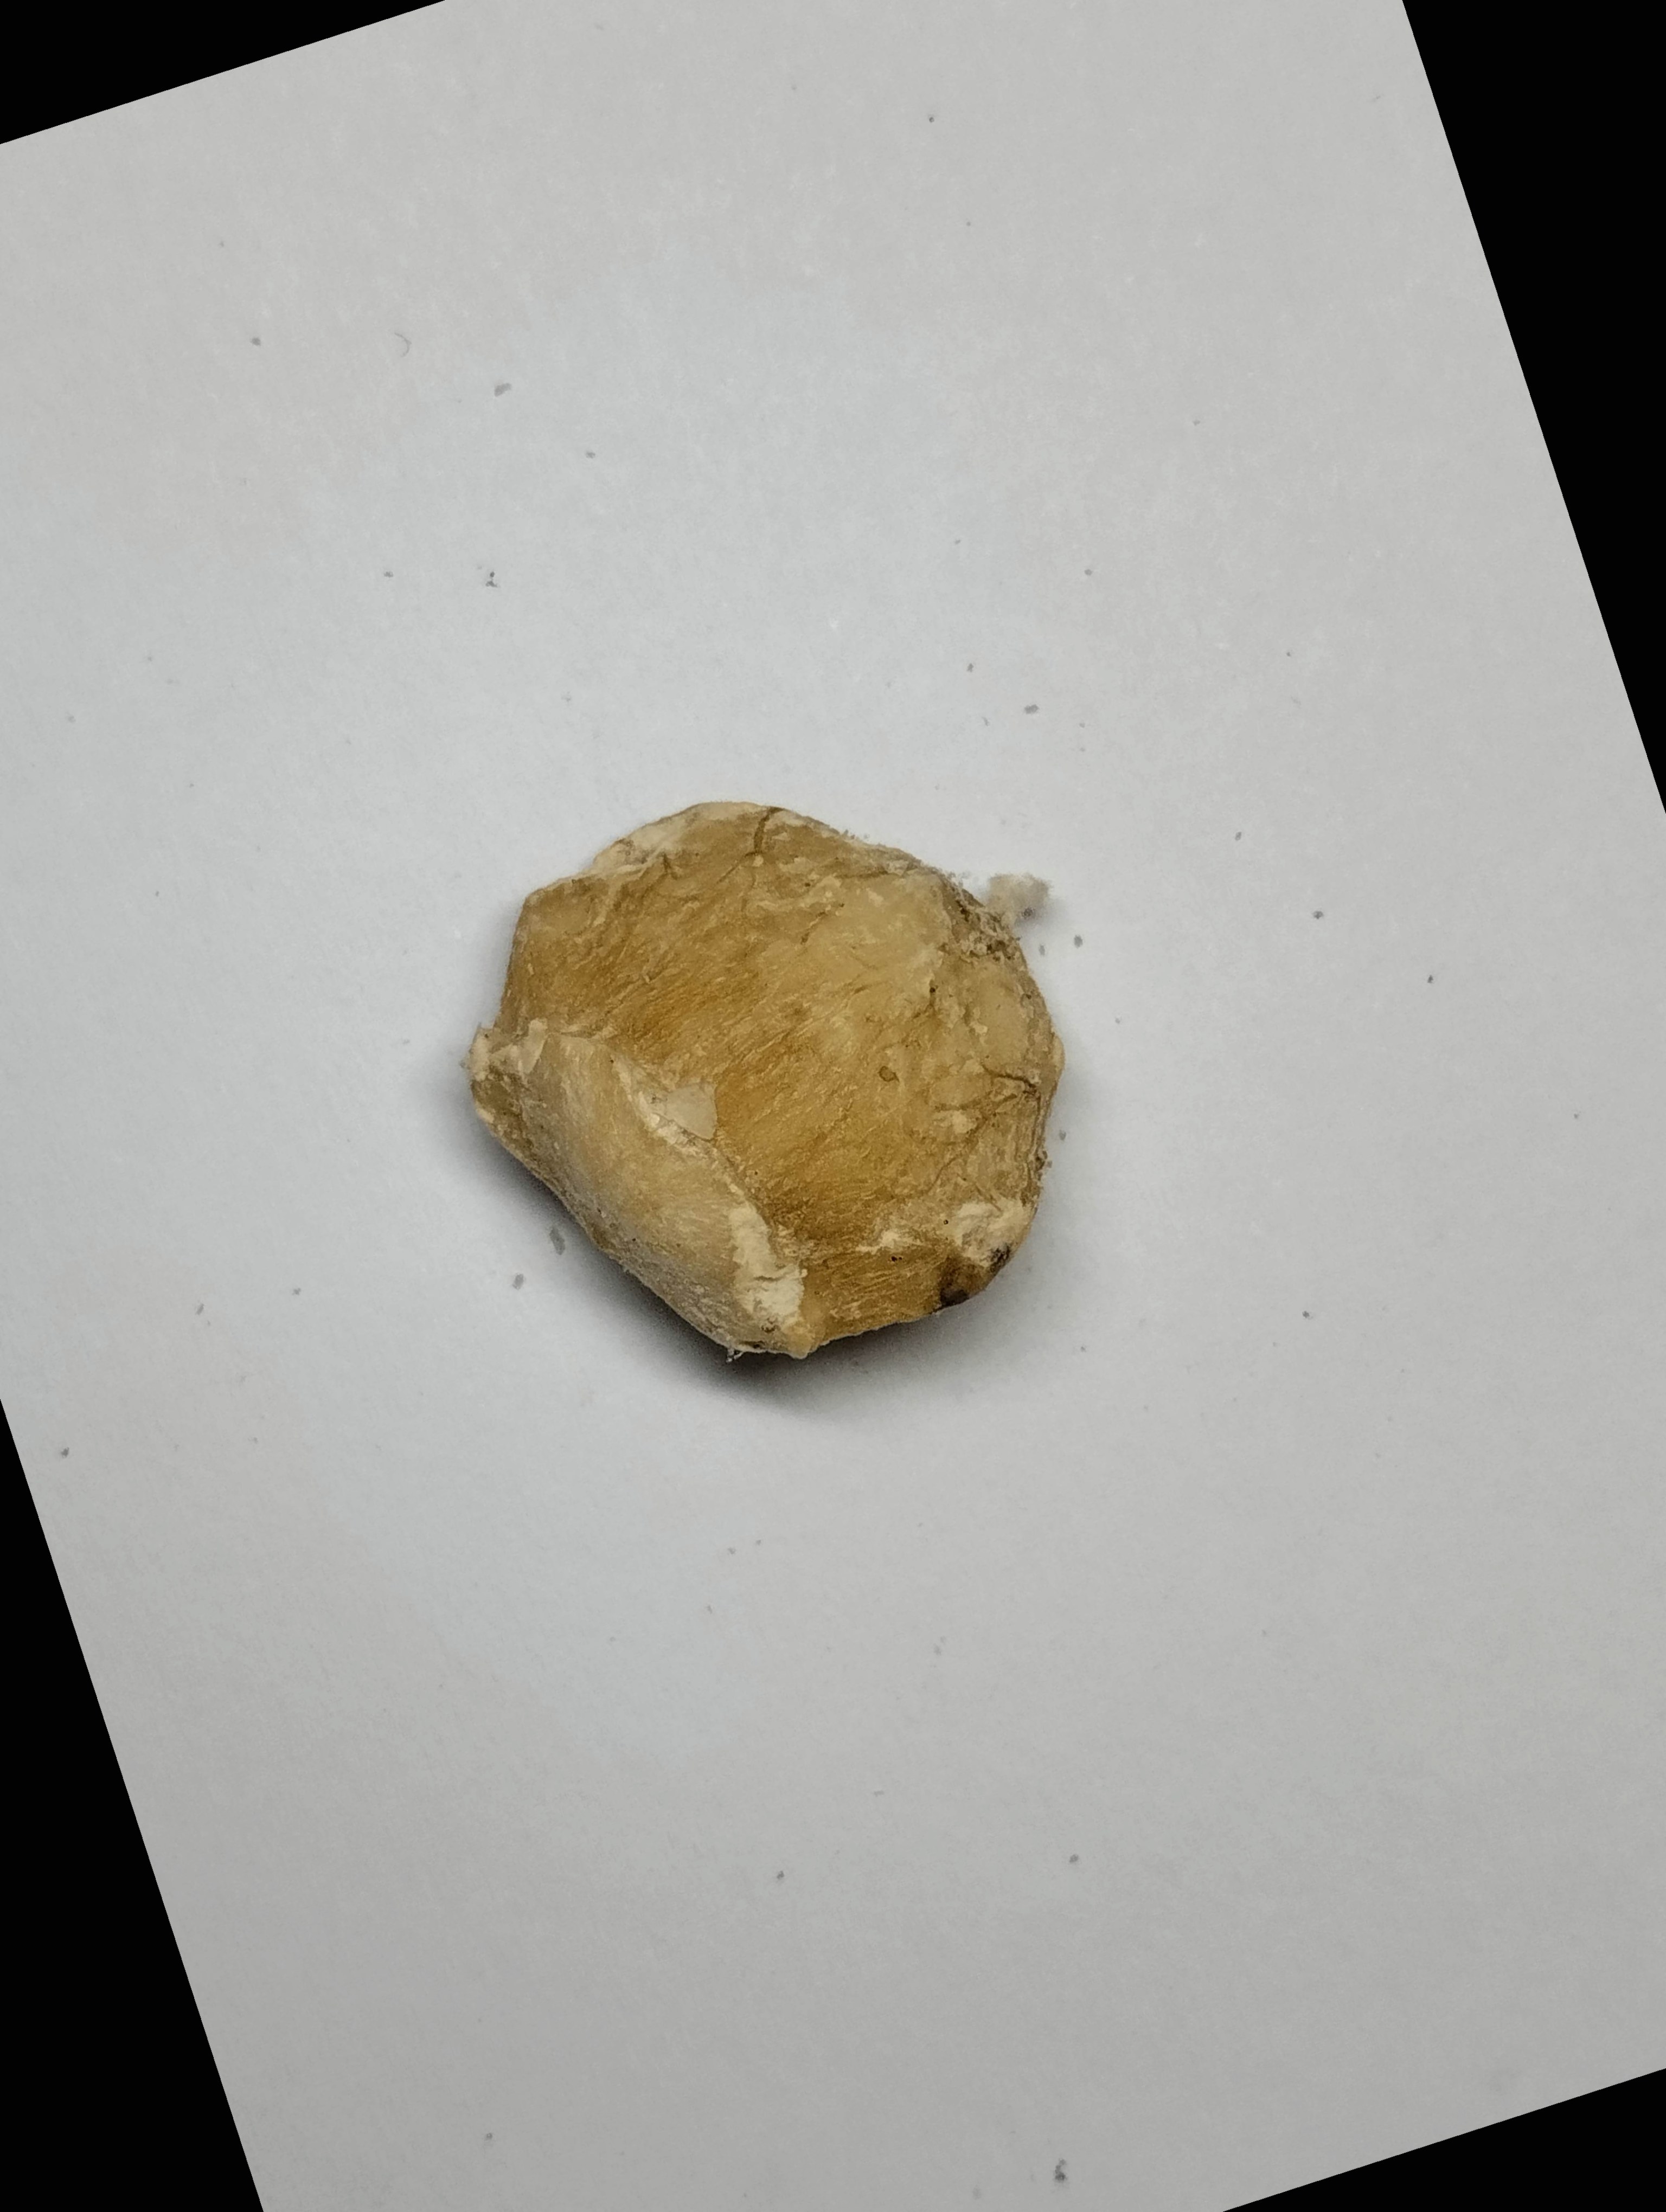
Label: rusak (damaged seed)